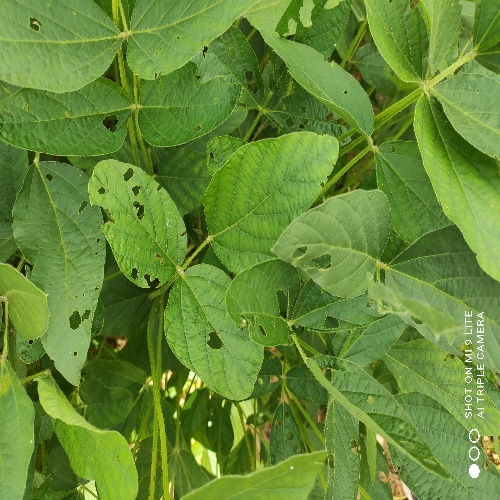
Label: Caterpillar